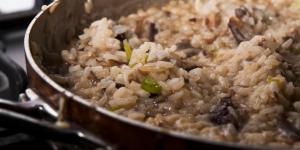
risotto al perfume de aji